Honda CR93

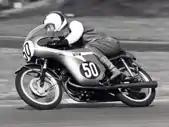
MRW racing the CR93 at Brands Hatch

The Pladdys Three was the subject of a racer test in "Motorcycle Sport". The 182 barrels and pistons were used in the 1974 Lightweight Manx GP in the Isle of Man. Illustrations of the engine from the manual were reported in Motorcycle Sport,